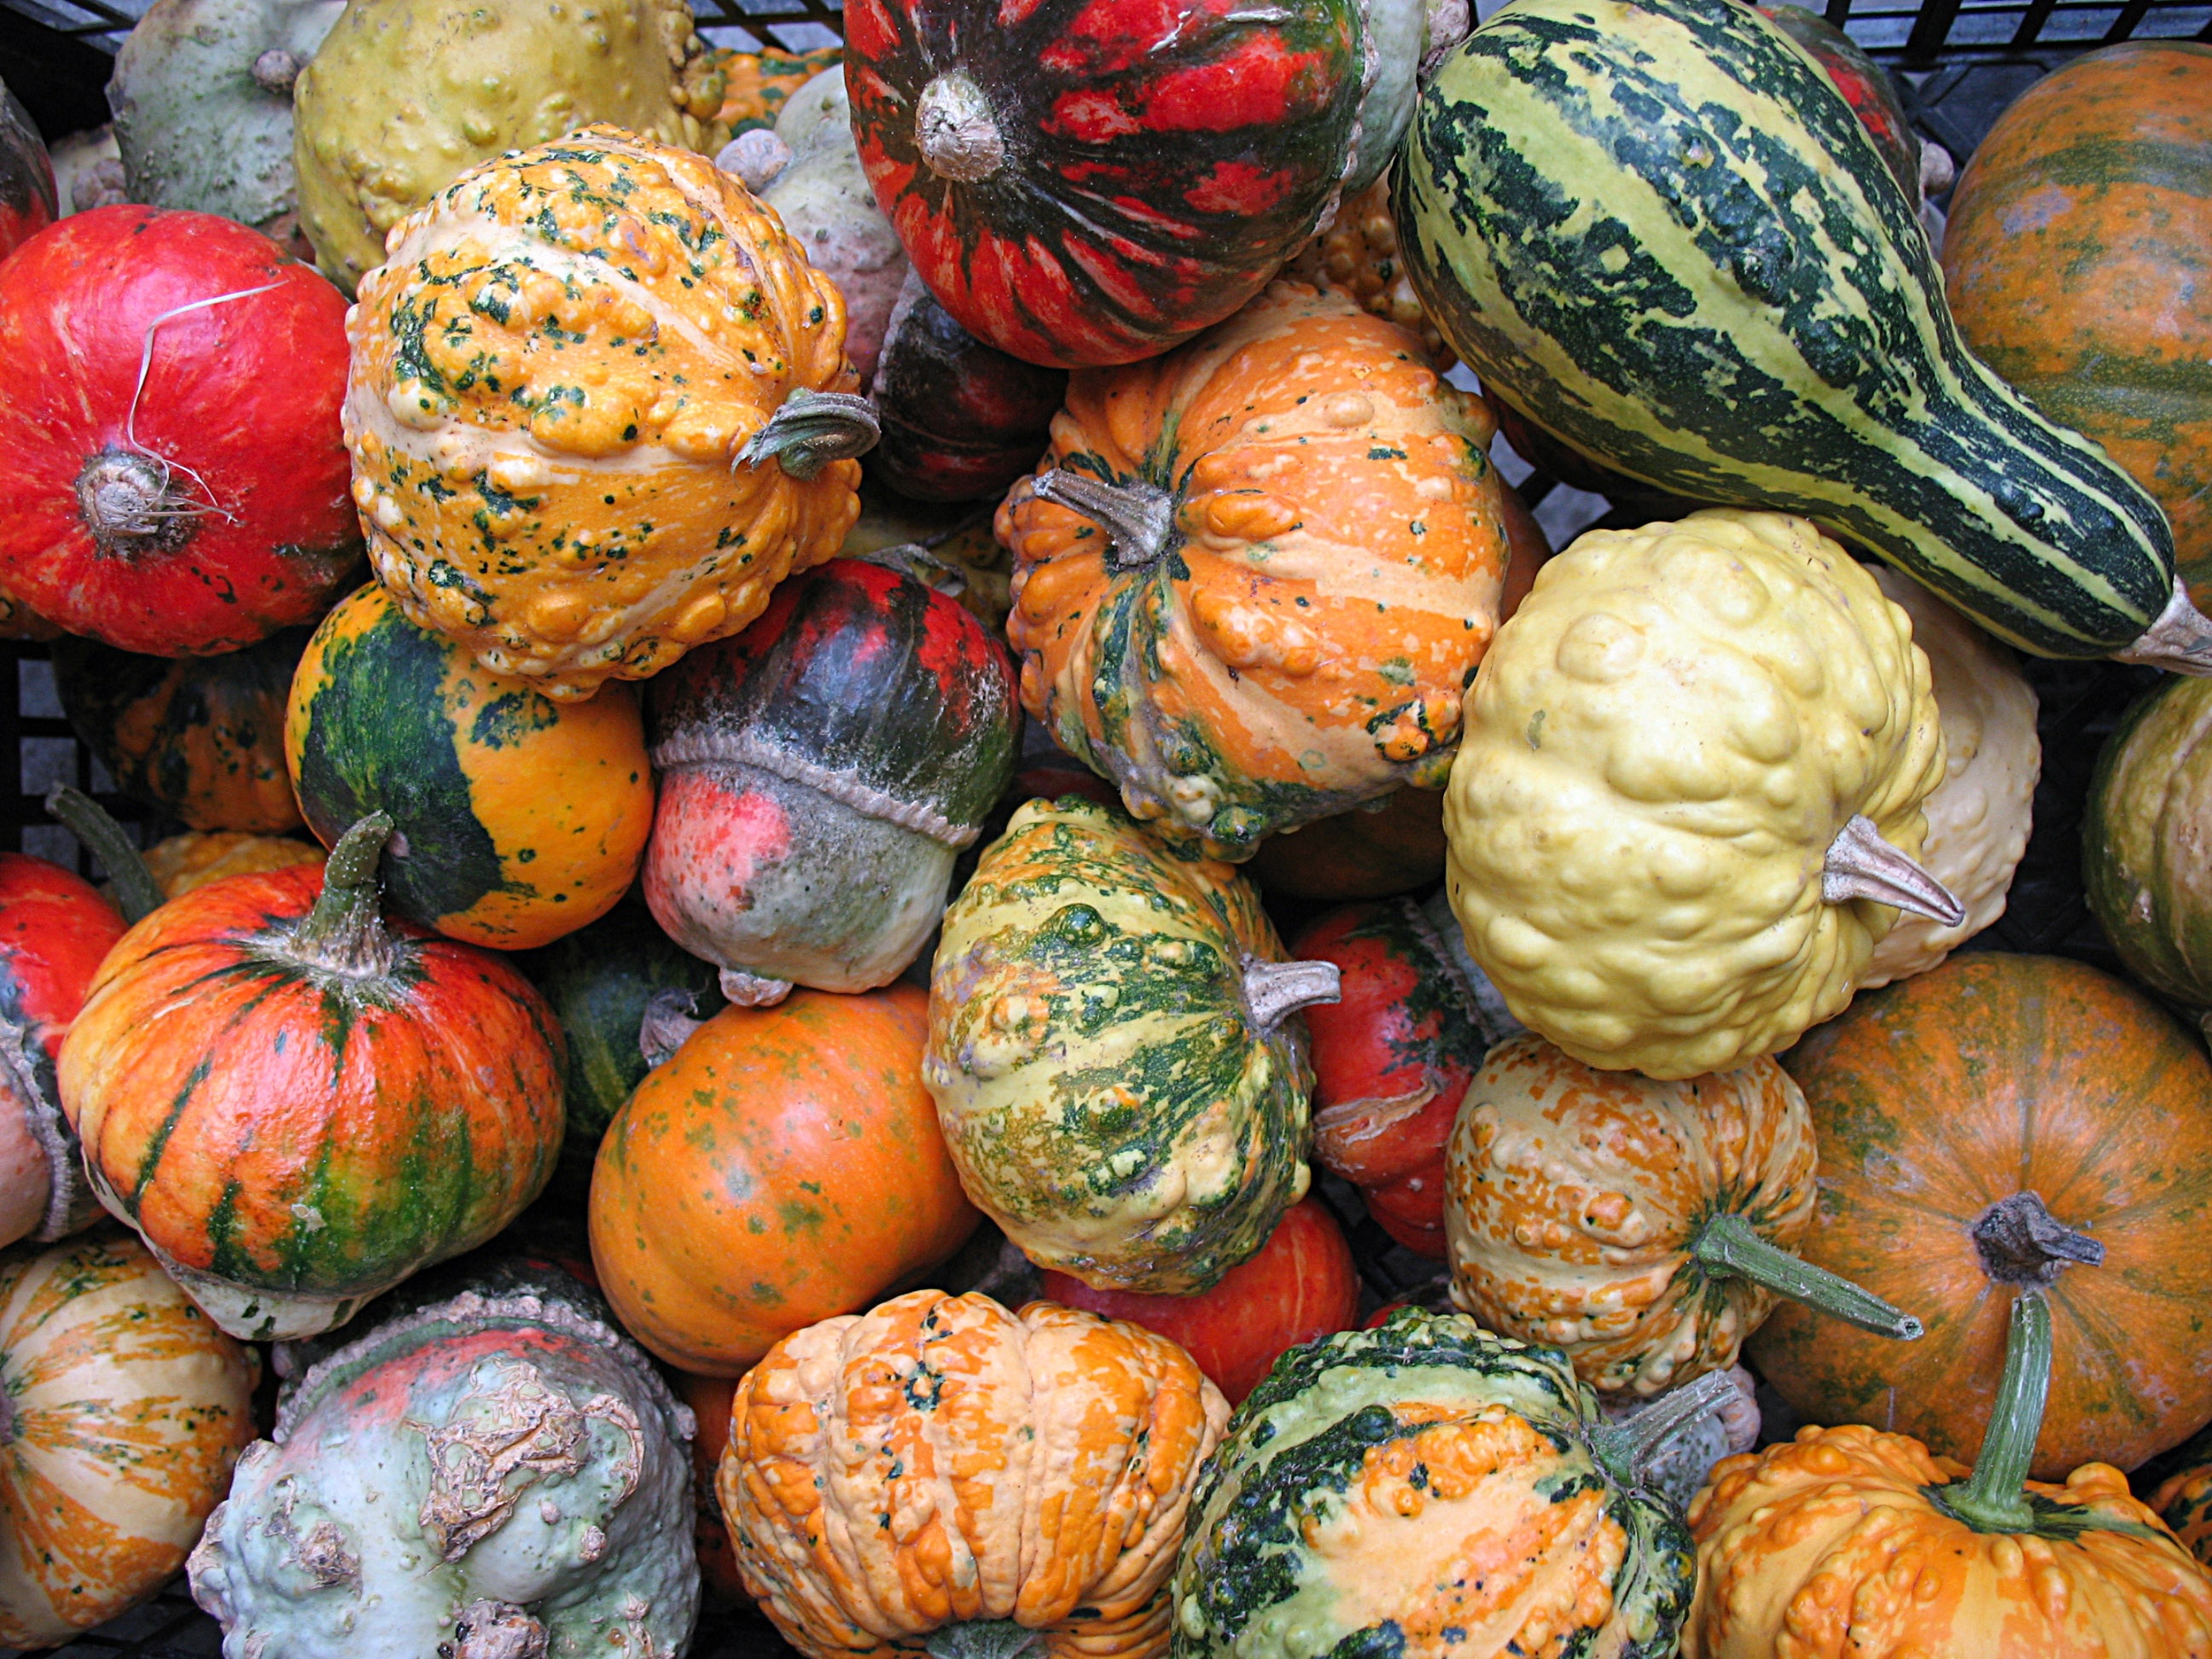
nature, plant, flower, food, produce, vegetable, autumn, pumpkin, plants, gourd, decorative, calabaza, carving, pumpkins, cucurbita, flowering plant, winter squash, land plant, cucumber gourd and melon family